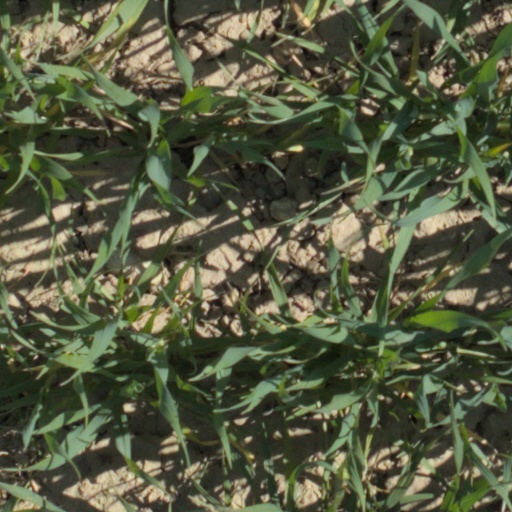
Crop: wheat